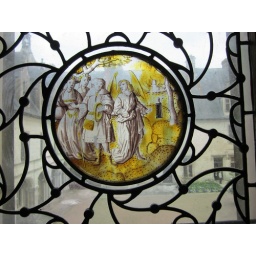
Angel and human friends - painted glass image set in a leaded glass window